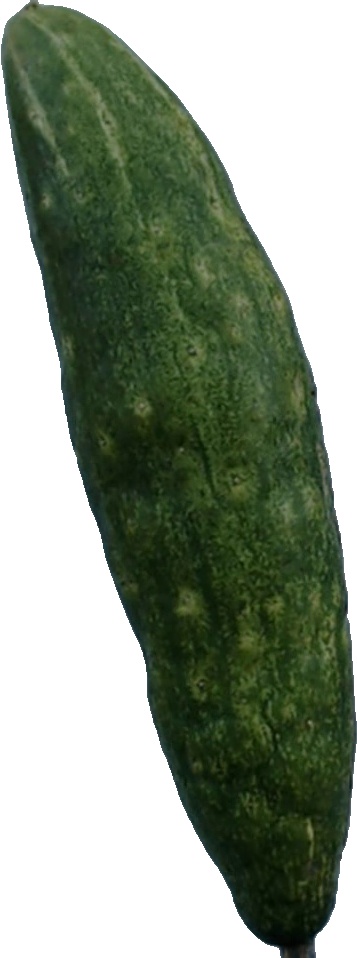
Label: cucumber_3